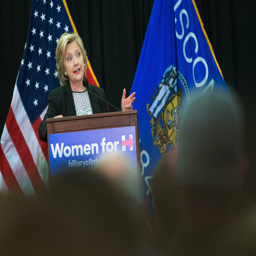
politician spoke at a campaign event .